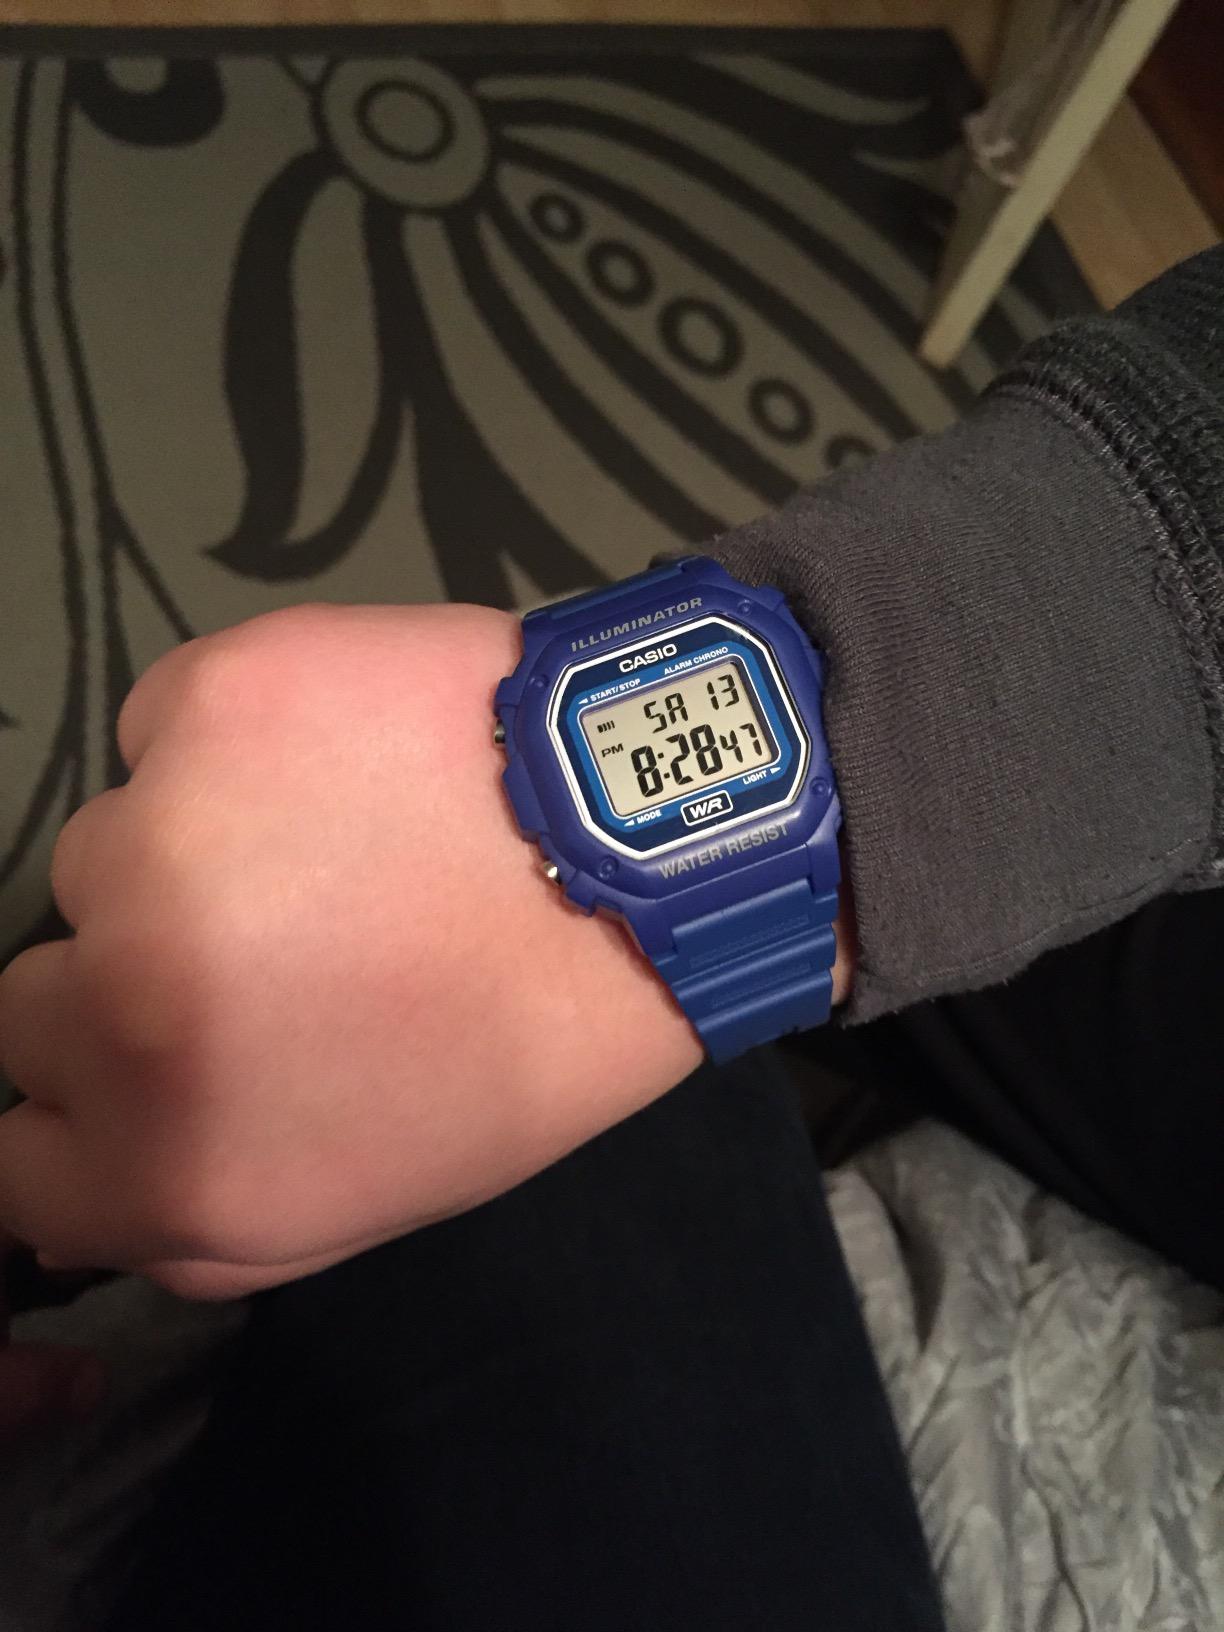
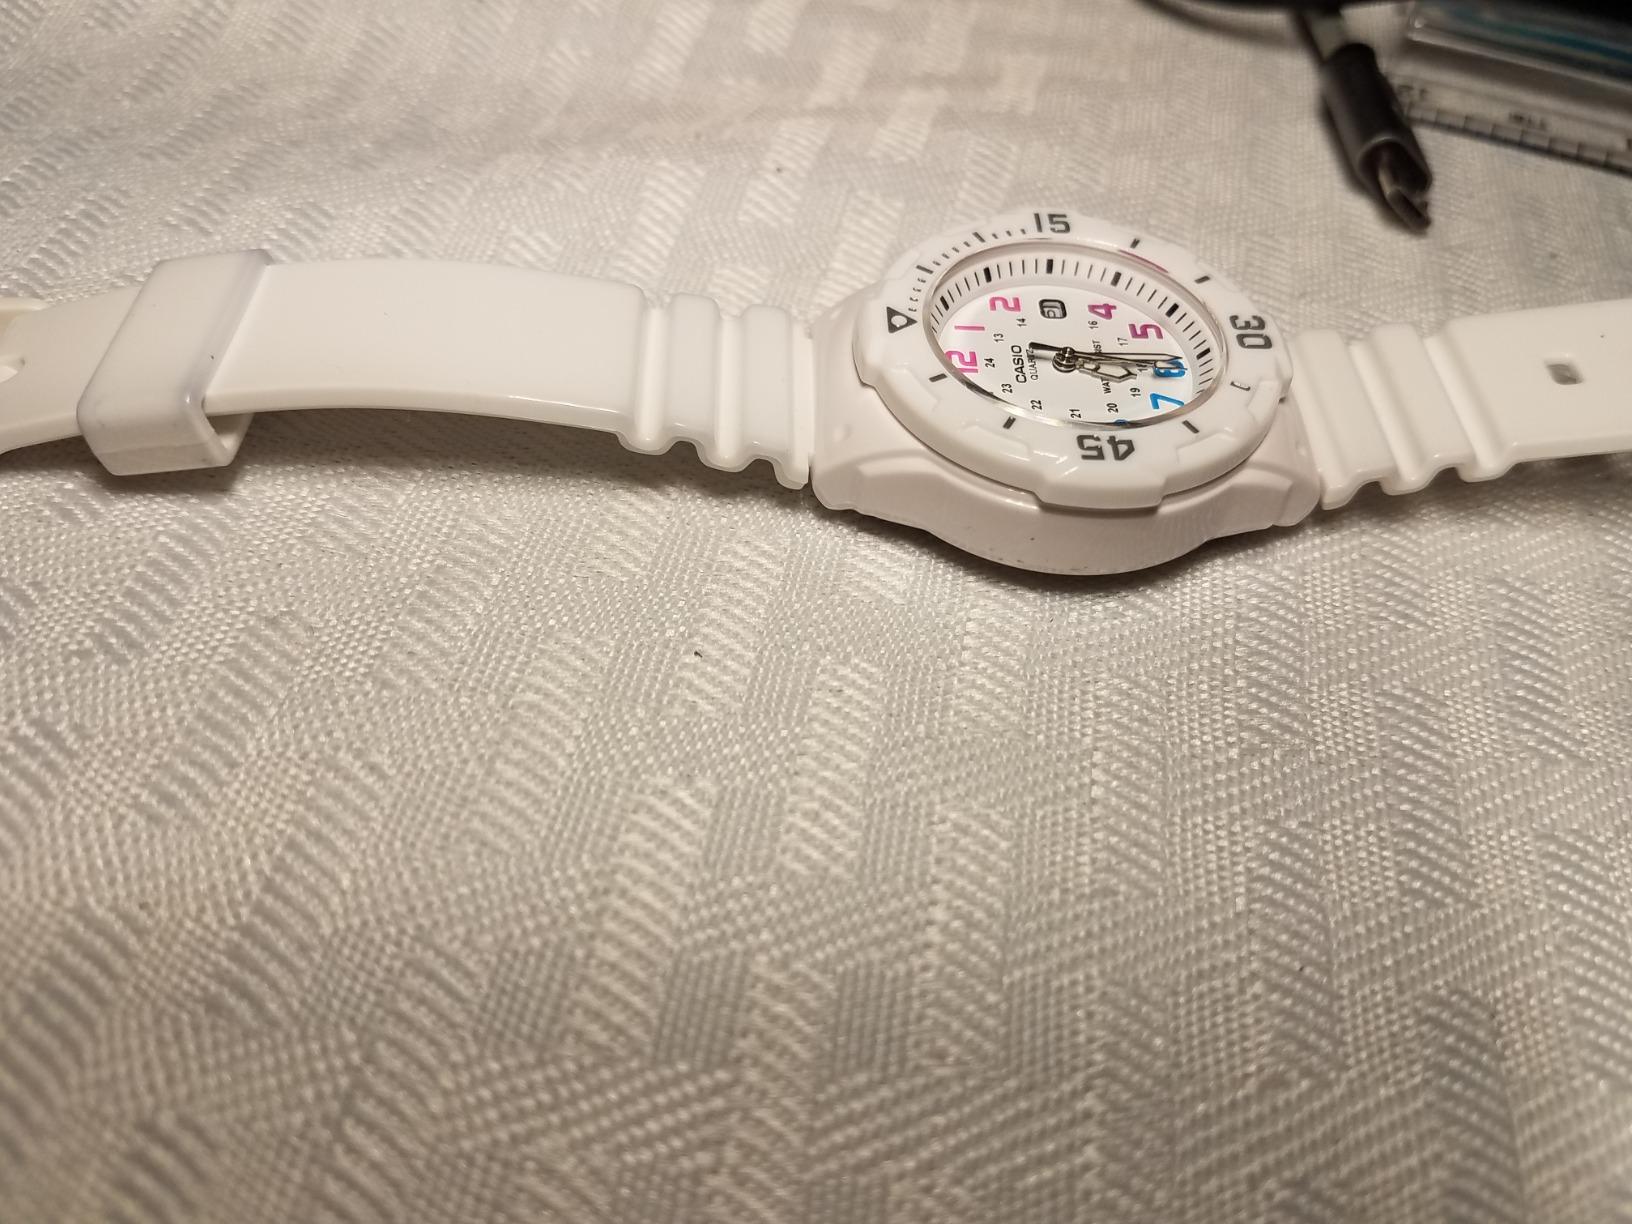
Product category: accessories_watch
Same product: no